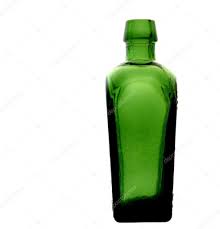
Waste category: glass